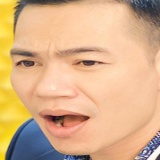
ca sĩ Đinh Duy Chinh